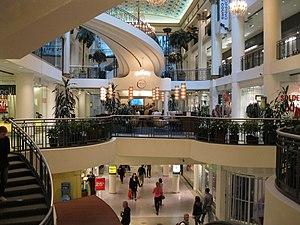
Cours Mont-Royal